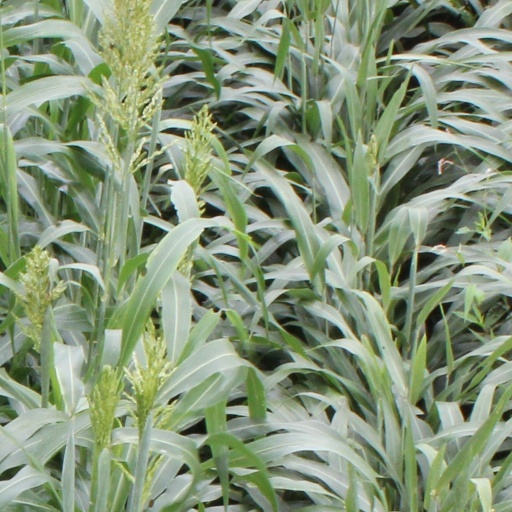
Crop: sorghum